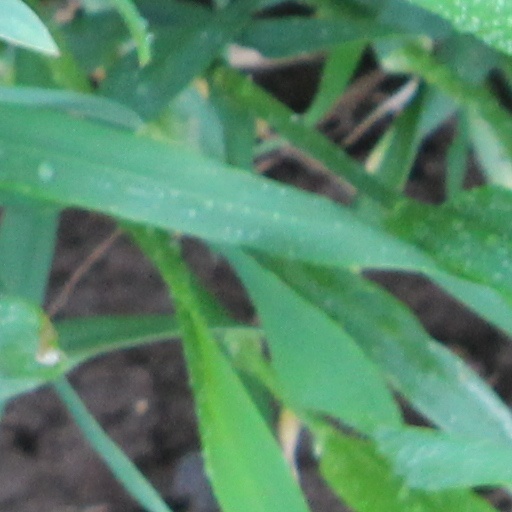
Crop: wheat